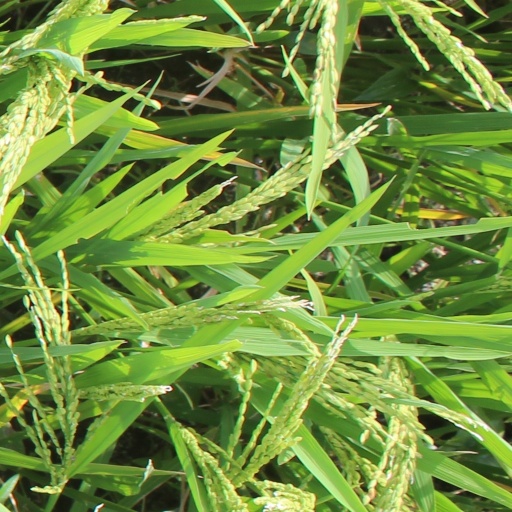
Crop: rice